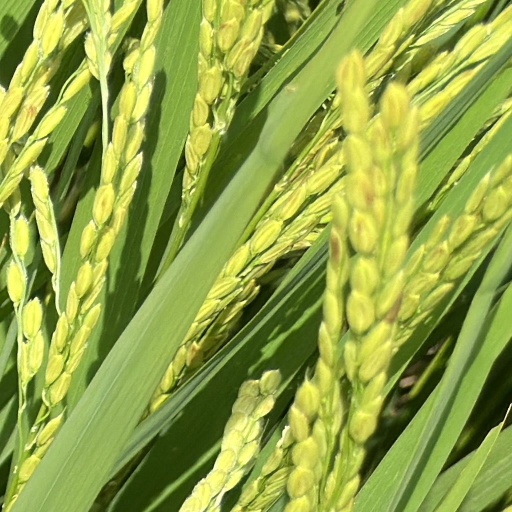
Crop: rice